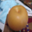
Label: pear